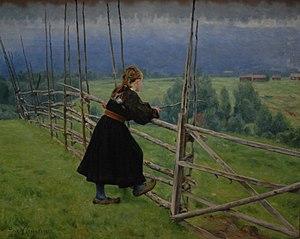
Erik Theodor Werenskiold, né le 11 février 1855 à Kongsvinger, près d'Eidskog en Norvège et mort le 23 novembre 1938 à Oslo, est un peintre et dessinateur norvégien, spécialement connu pour ses illustrations de recueils de contes et de légendes.